East Java

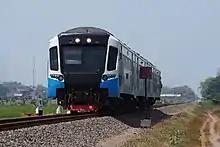
"KA Jenggala" train of Greater Surabaya Commuter Line passing by Sidoarjo station. This train serves the easternmost rail route in East Java specially in Greater Surabaya

East Java is crossed by several national roads as primary arterial roads, including the northern coastal national road or locally known as "pantura" road (Anyer-Jakarta-Semarang-Surabaya-Banyuwangi), and inland national roads (Jakarta-Bandung-Yogyakarta-Surabaya). The expressway network in East Java covers the Surabaya-Gempol Toll Road; Gempol-Pandaan; Pandaan-Malang; Gempol-Pasuruan; and Pasuruan-Probolinggo which connects the northern and middle East Java regions with the southern and eastern salient ("tapal kuda"), the Surabaya-Gresik Toll Road and Krian-Manyar Toll Road that connects the middle and southern East Java to the north, and the Surabaya-Mojokerto Toll Road; Mojokerto-Kertosono; and Solo-Kertosono which connects Central Java. Suramadu Bridge that crosses the Madura Strait connects Surabaya and Madura Island. In the near future, the construction of the Probolinggo-Banyuwangi Toll Road will be realized, which is the final segment of the Trans Java Toll Road, the Krian-Legundi-Bunder-Manyar Toll Road that connects the industrial estates in the city of Surabaya; Sidoarjo Regency; and Gresik Regency, as well as plans for the Gresik-Tuban Toll Road that connects East Java with cities on the northern coast of Java.